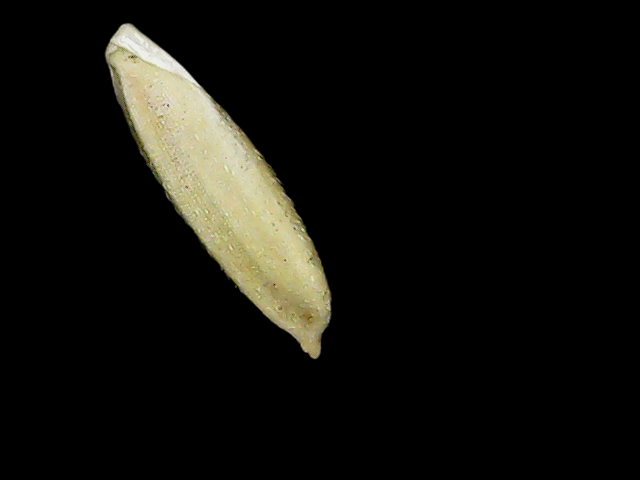
Rice variety: Bd30